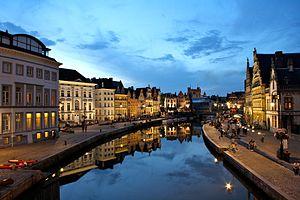
coucher du soleil à Gand, Graslai
Le Graslei, haut-lieu touristique de la ville de Gand en Belgique, est un alignement de maisons d'époques et de styles divers, dont l’authenticité est variable, sur la rive droite de la Lys. La plus ancienne façade est romane, certaines de ces maisons ont vu leur façade refaite aux XVIIᵉ et XVIIIᵉ siècles, d'autres ont fait l’objet de restaurations parfois hardies effectuées au début du XXᵉ siècle, en vue de l’exposition universelle de 1913.